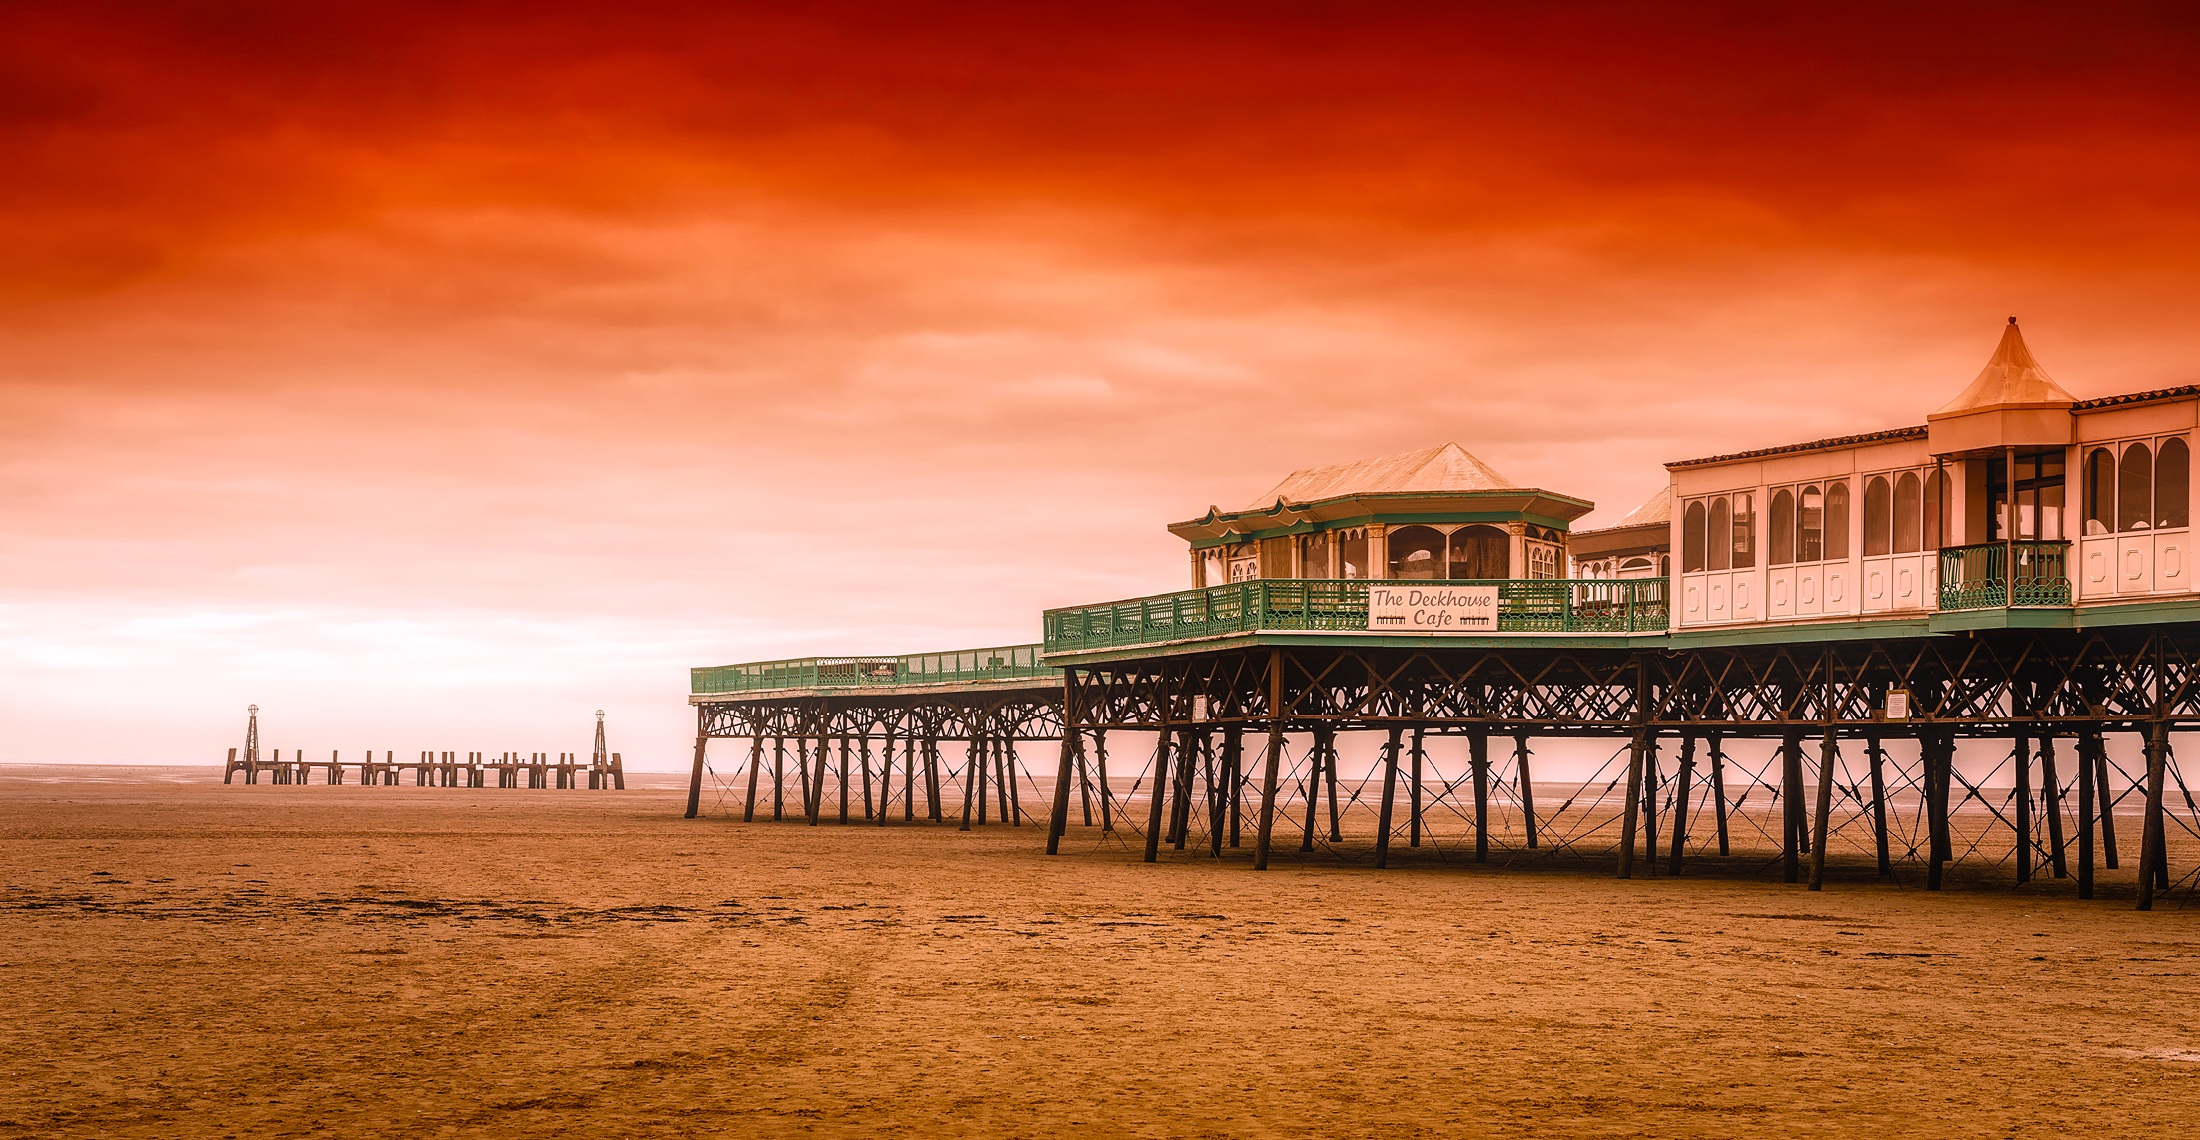
beach, landscape, sea, coast, sand, ocean, horizon, cloud, sky, sunrise, sunset, sunlight, morning, shore, dawn, pier, panorama, vacation, dusk, evening, scenic, holiday, colorful, seashore, outdoors, england, hdr, clouds, beautiful, great britain, stock photography, arnsdale